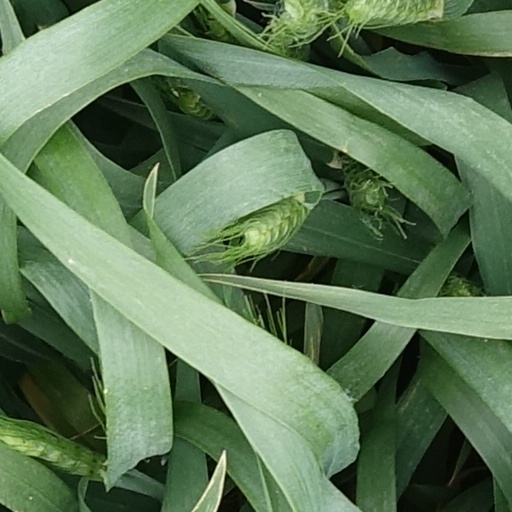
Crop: wheat